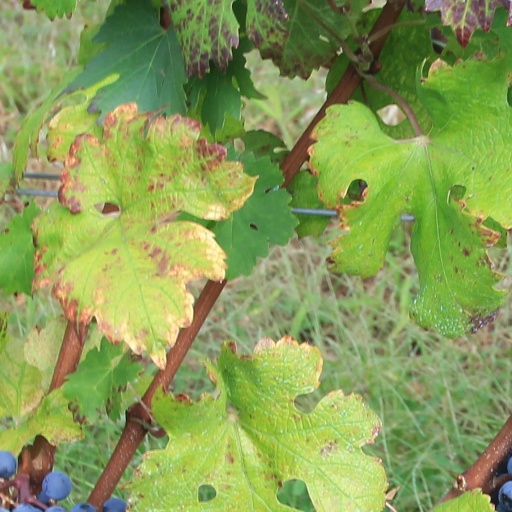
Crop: grape